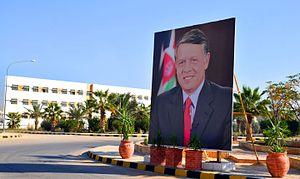
L'université hachémite est une université publique située à Zarka, en Jordanie, et fondée en 1995 par un décret royal. L'université est composée de 18 établissements.